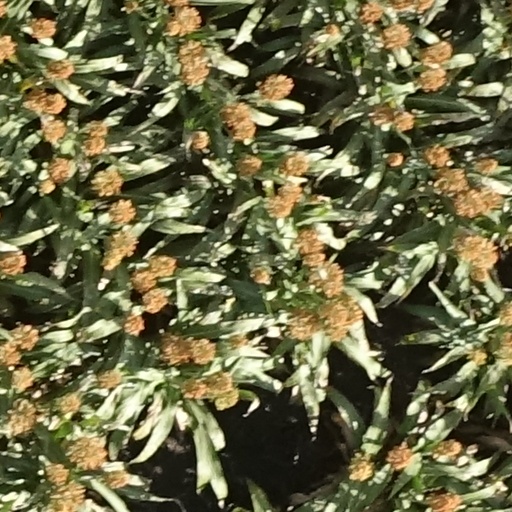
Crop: sorghum